Hailie Deegan

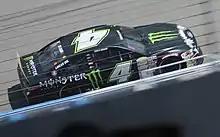
Deegan on track at Michigan in 2020

At the season-opening race at Daytona International Speedway, Deegan ran the fastest lap time in the opening practice session. Despite a mid-race incident with Chuck Hiers, she would go on to finish second in the race behind Michael Self, tying Robinson and Erin Crocker for best ARCA finish by a woman. She followed with three consecutive seventh-place finishes before finishing third at Lucas Oil Raceway, tying the series record for best finish by a woman on a short track. Deegan would not score another top-five finish until Lebanon I-44 Speedway, where she finished fifth after being involved in multiple incidents throughout the night, including spinning out on the last lap after contact with Ty Gibbs.